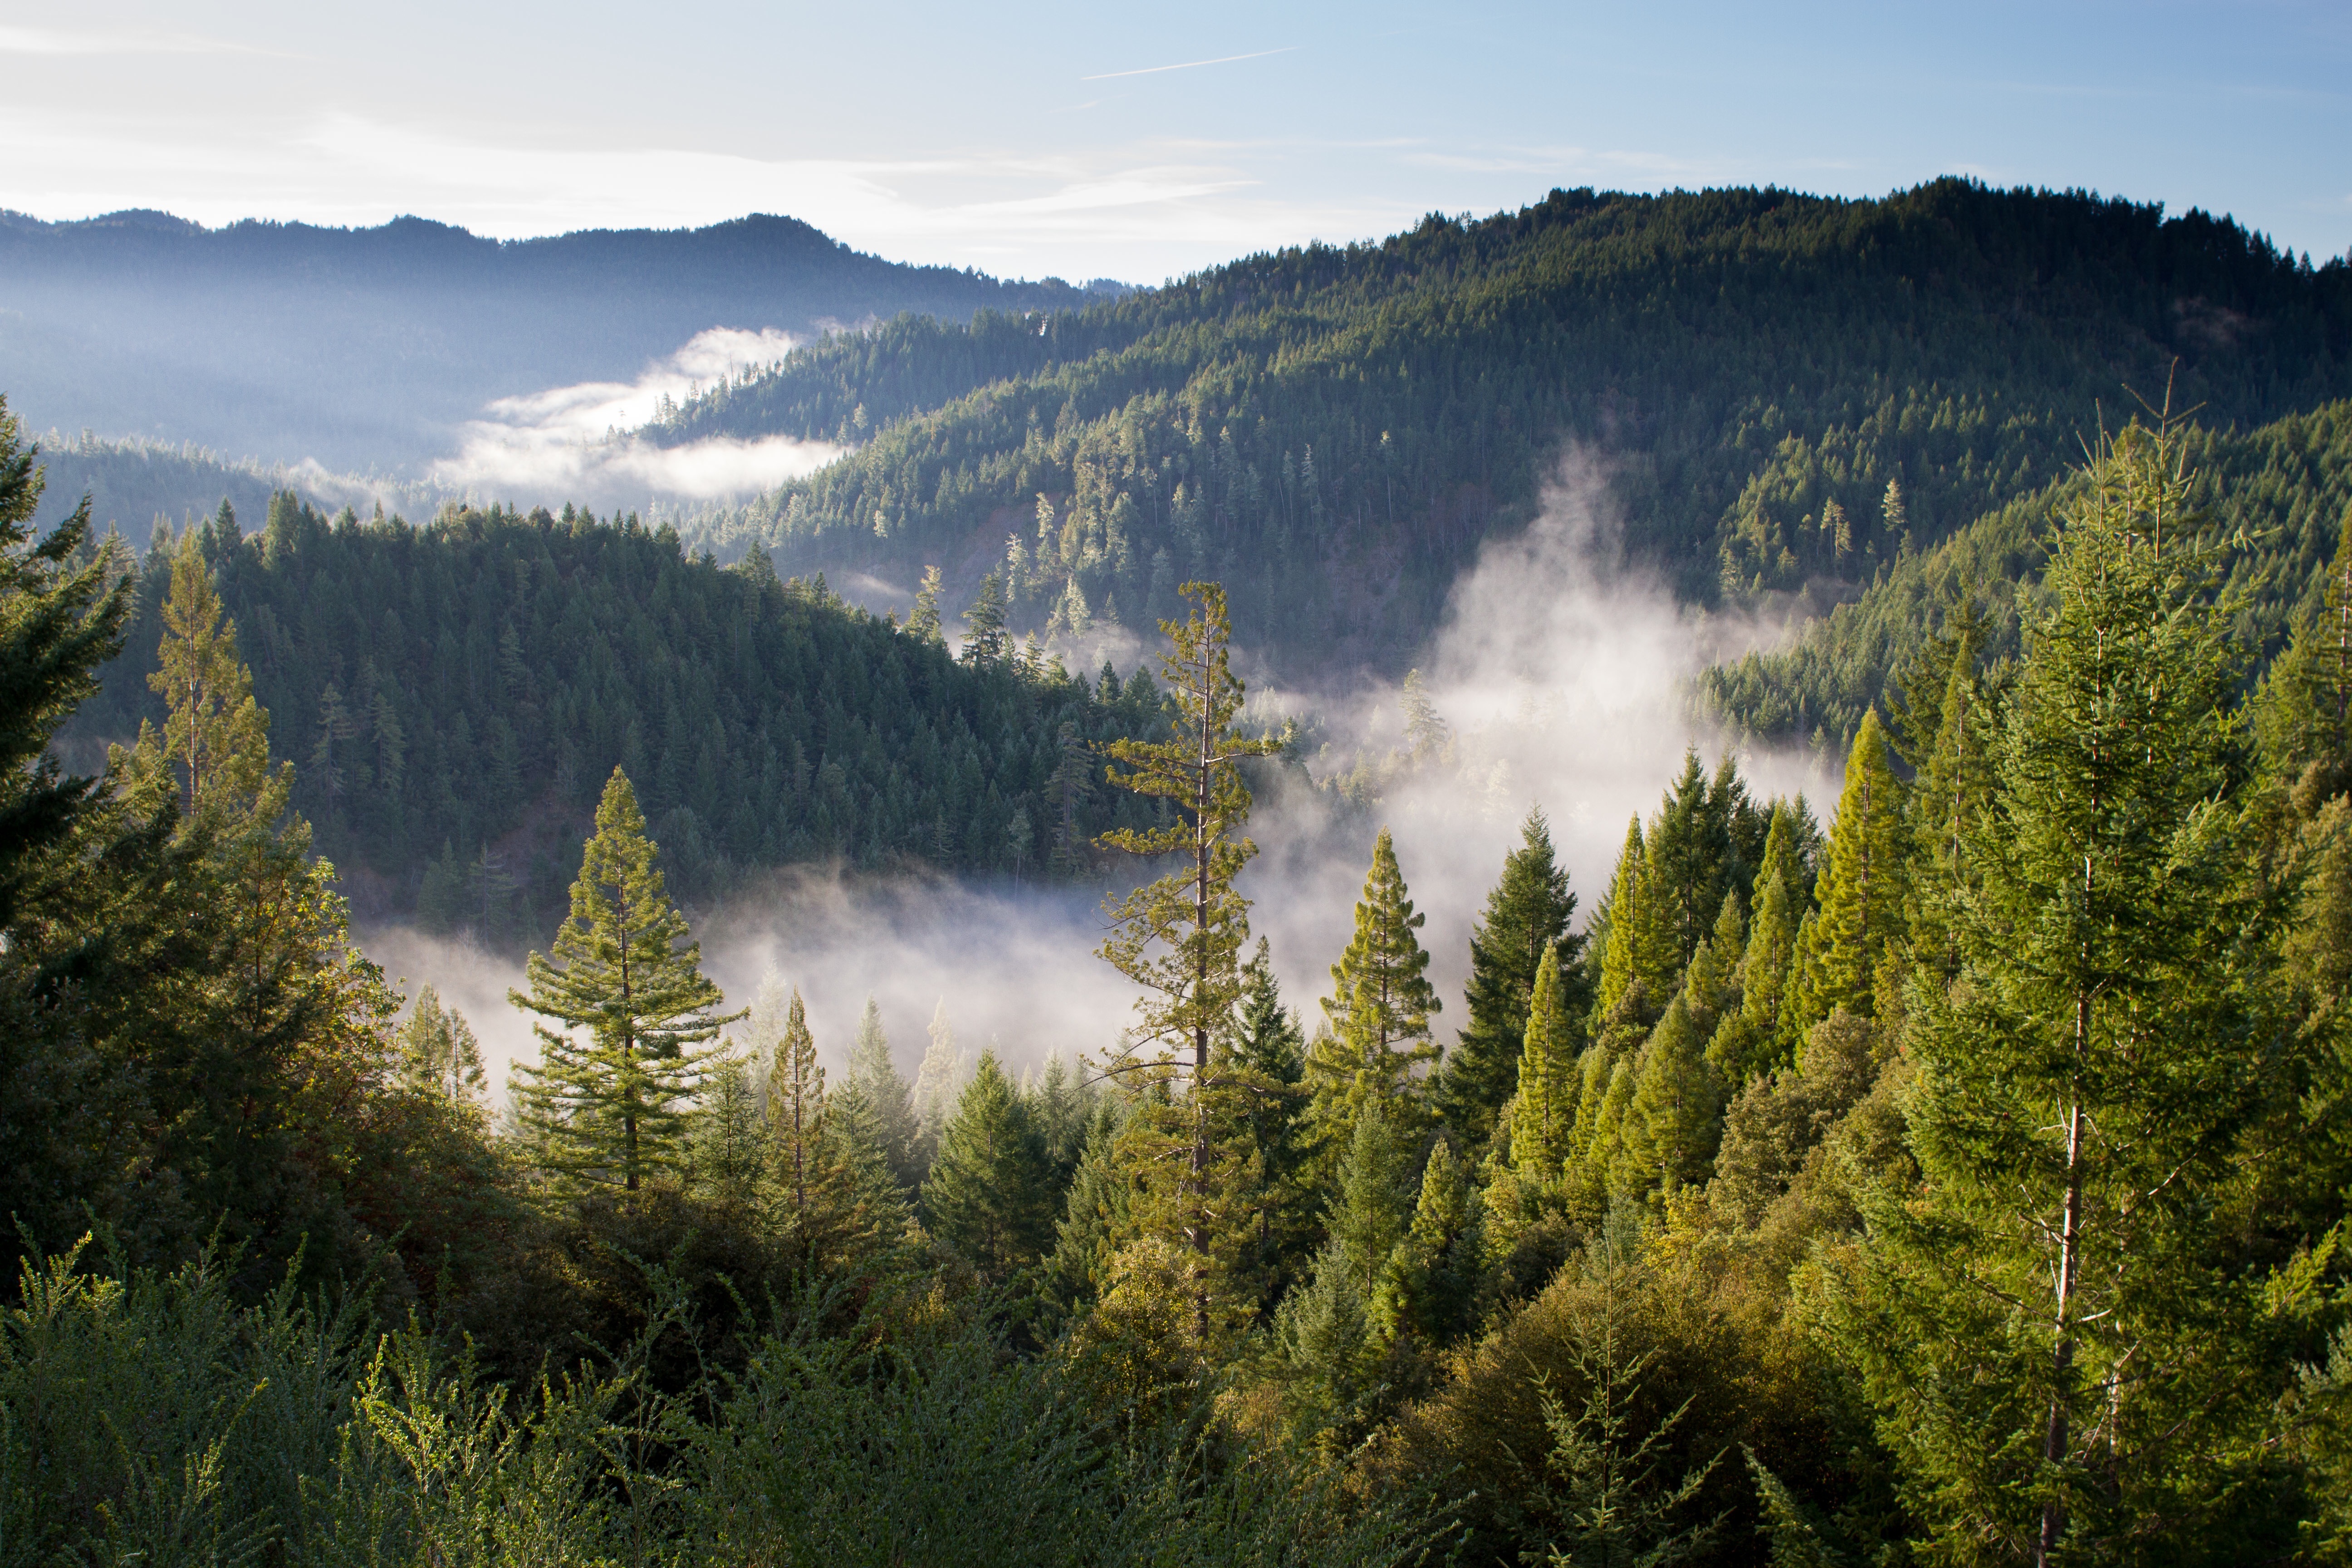
landscape, tree, nature, forest, wilderness, mountain, mist, meadow, morning, lake, view, valley, mountain range, environment, rural, green, tranquil, autumn, scenery, national park, ridge, ecology, trees, spruce, mountains, alps, plateau, woodland, habitat, larch, ecosystem, landform, mountain pass, biome, natural environment, geographical feature, atmospheric phenomenon, woody plant, mountainous landforms, temperate broadleaf and mixed forest, temperate coniferous forest